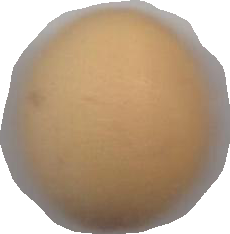
Variety: Grobogan